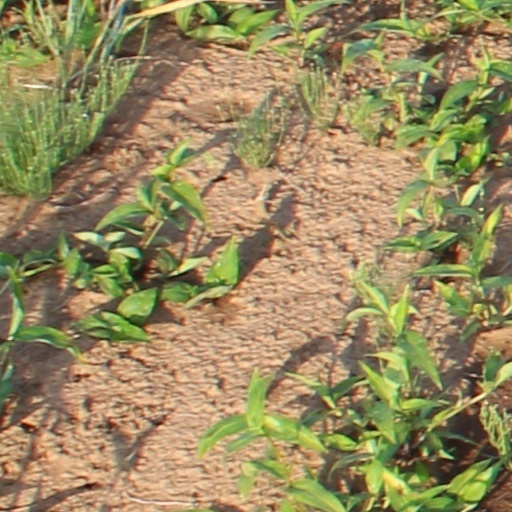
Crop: wheat